Cheyenne

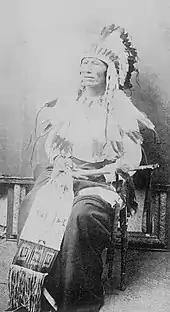
Morning Star (aka Dull Knife) (Cheyenne: "Vóóhéhéve" or Lakota: "Tamílapéšni"), Chief of Northern Cheyenne at Battle of Little Bighorn

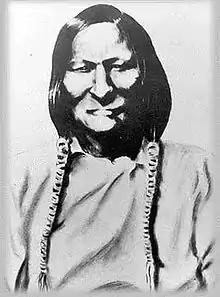
Chief Black Kettle of the Southern Cheyenne, an advocate of peace among his people.

In 1846, Thomas Fitzpatrick was appointed US Indian agent for the upper Arkansas and Platte River. His efforts to negotiate with the Northern Cheyenne, the Arapaho and other tribes led to a great council at Fort Laramie in 1851. Treaties were negotiated by a commission consisting of Fitzpatrick and David Dawson Mitchell, US Superintendent of Indian Affairs, with the Indians of the northern plains.